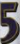
Number: 5